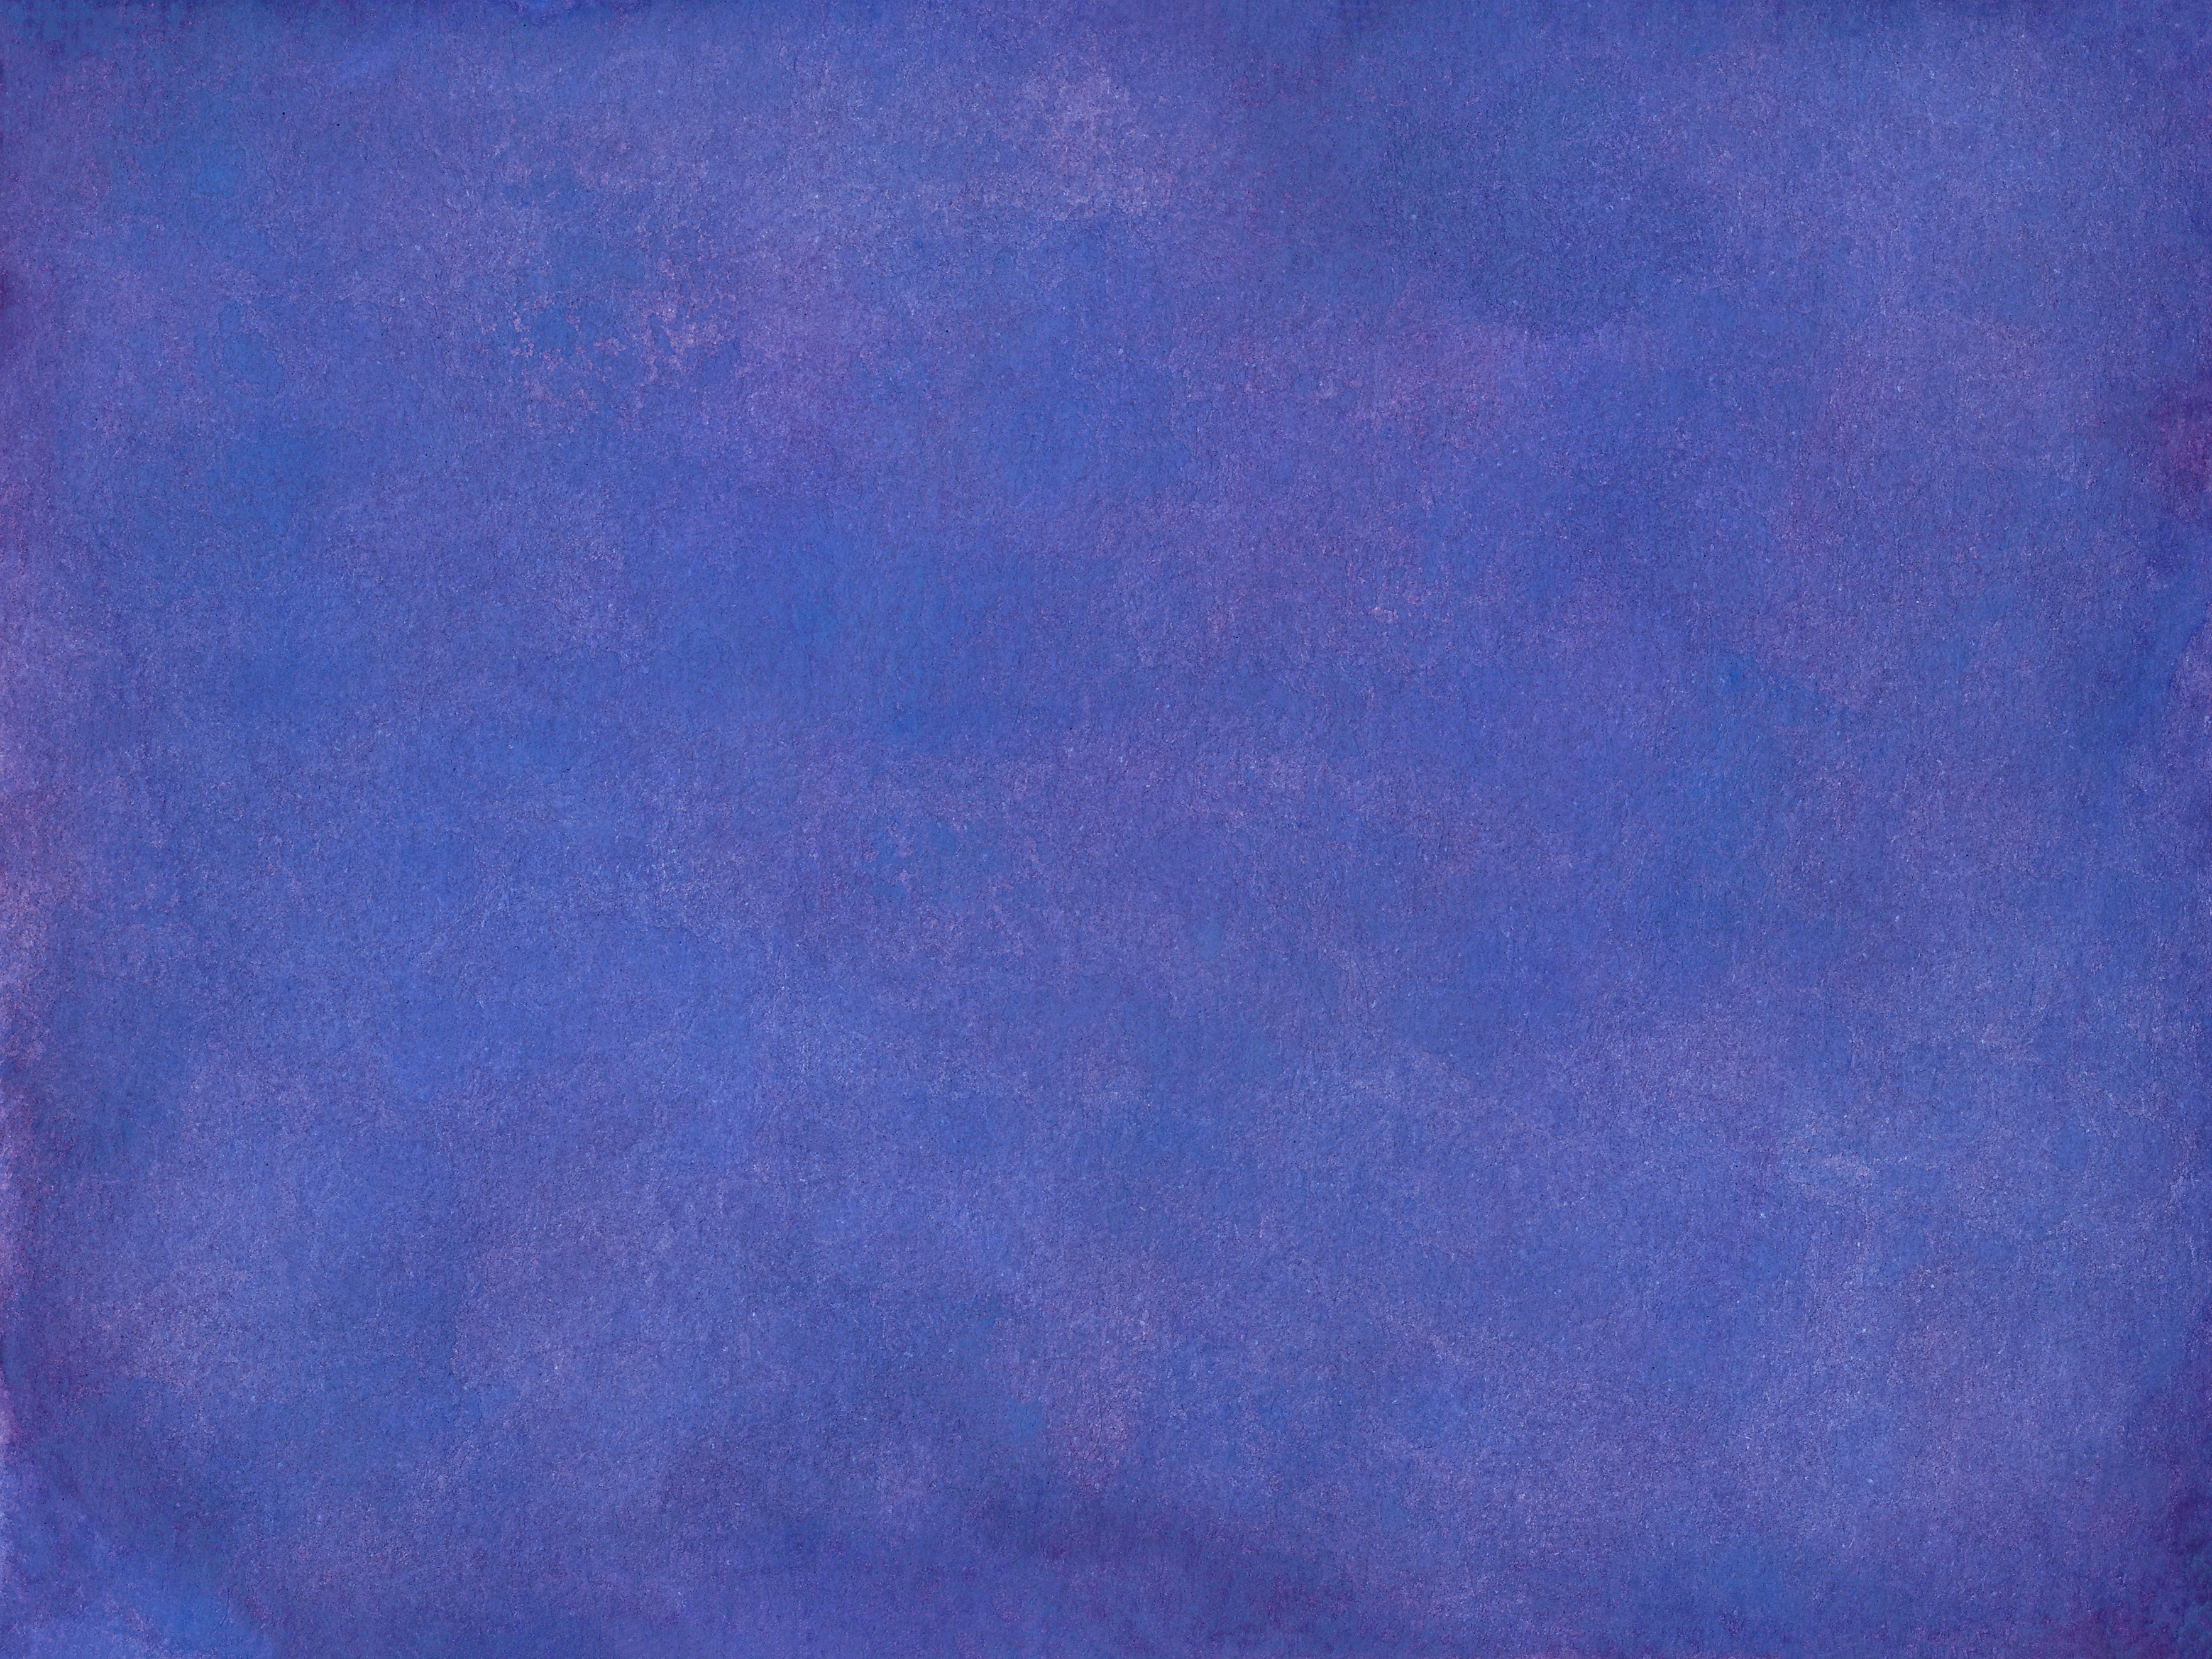
texture, purple, blue, material, circle, painting, watercolor, textile, shape, backdrop, watercolour, watercolor background